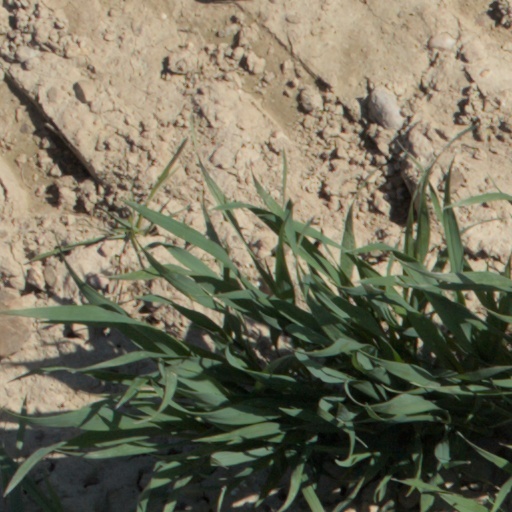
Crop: wheat